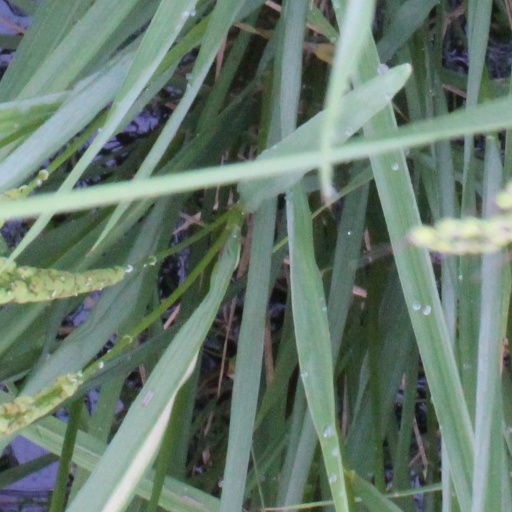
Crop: rice